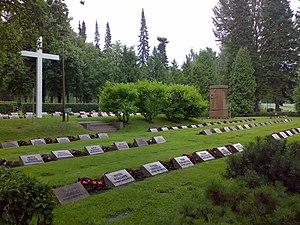
L'église de Janakkala ou église Saint-Lauren est une église médiévale construite à Janakkala en Finlande.